Thomas Melville Dill

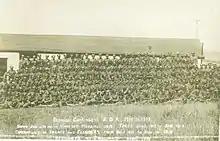
The Bermuda Contingent of the Royal Garrison Artillery

Thomas Dill entered the fledgeling Bermuda Volunteer Rifle Corps in 1895 as a rifleman, before transferring to the Bermuda Militia Artillery, a reserve of the Royal Regiment of Artillery, as a lieutenant. The British Army maintained a large Bermuda Garrison of regular and part-time artillery and infantry units to guard the Royal Naval Dockyard, and other strategic assets in the Imperial fortress colony.